Our Trip to Africa

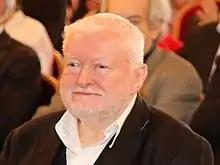
Director Peter Kubelka in 2015

Kubelka was hired in 1961 by a couple from Wels, Austria, to document a hunting trip they were taking with three other people. The group traveled from Wels through Yugoslavia to Athens, Greece. From there, they took a ship to Cairo, Egypt and traveled up the Nile.